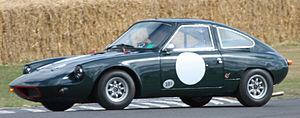
Gordon Spice, né le 18 avril 1940 à Londres, est un pilote automobile britannique de voitures de Grand Tourisme, de monoplaces, de voitures de tourisme, et de sport-prototypes, qui fonde en 1984 avec son frère Derek -directeur d'équipe- et Raymond « Ray » Bellm -principal sponsor- l'écurie Spice avec pour partenaire Tiga Racing de Tim Schenken et Howden Ganley durant deux ans, après avoir personnellement couru pour Tiga Racing Services Ltd. en 1983 avec Neil Crang pour partenaire.